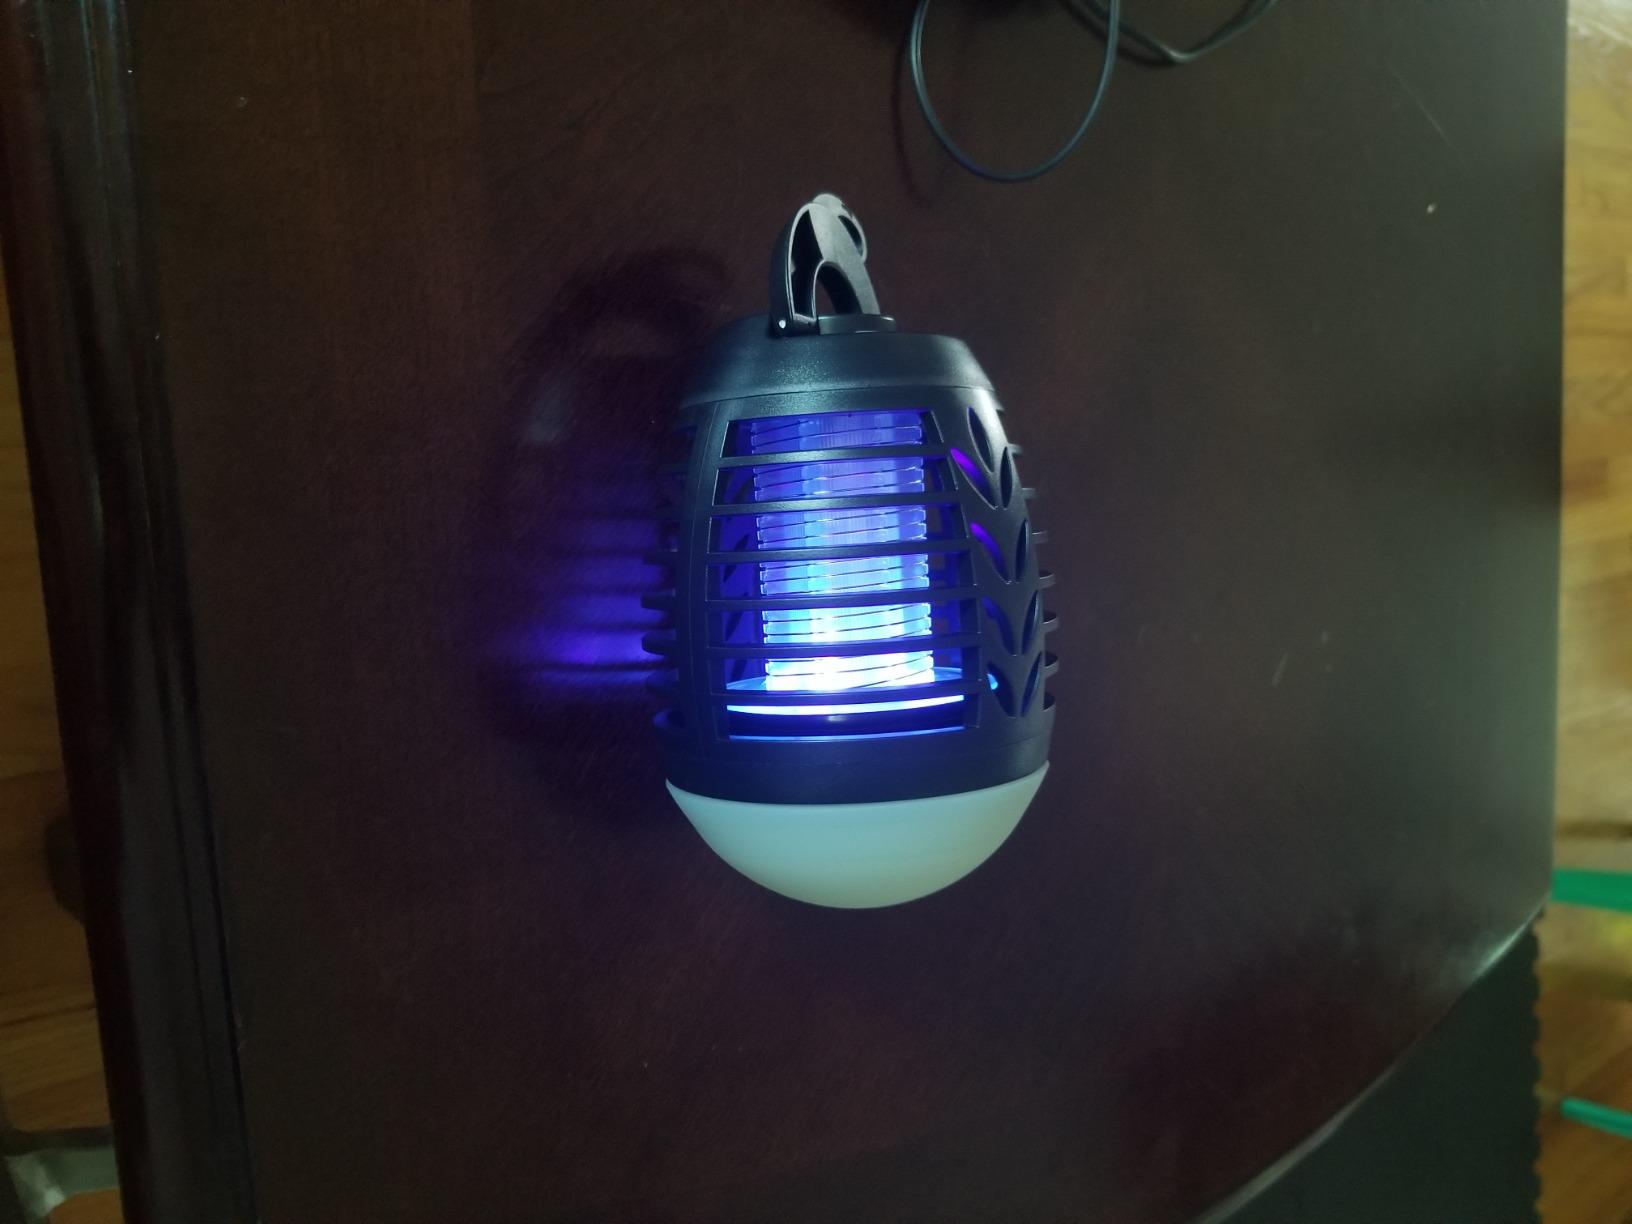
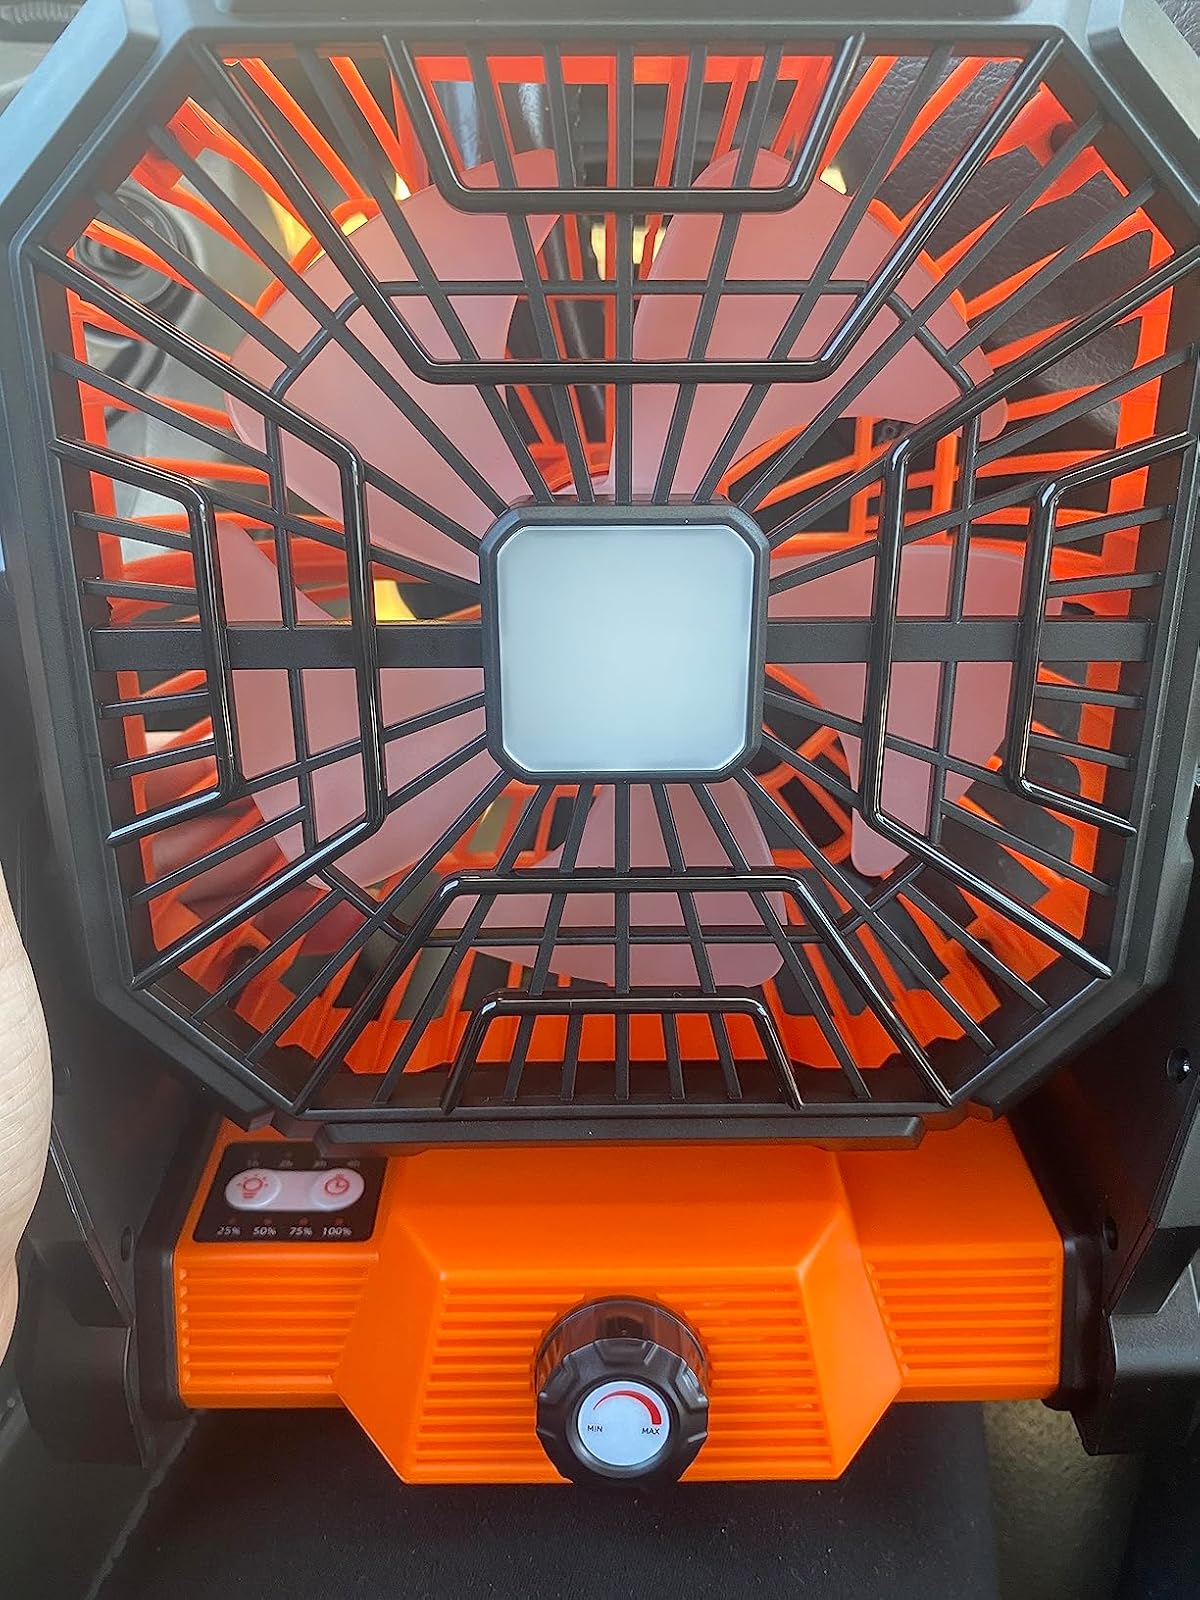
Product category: lantern
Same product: no